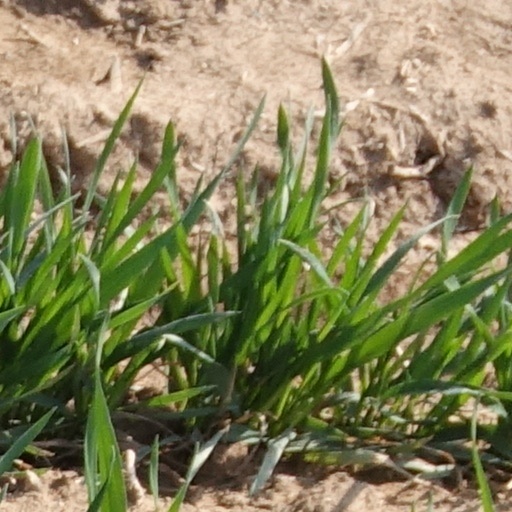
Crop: wheat